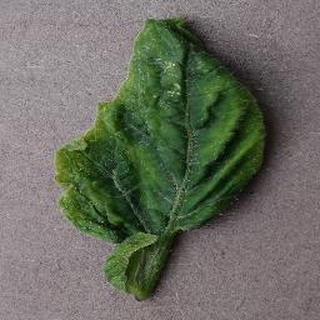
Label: tomato_yellow_leaf_curl_virus